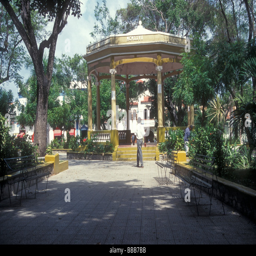
main square in the city